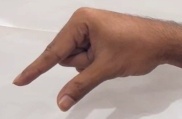
ASL sign: Q